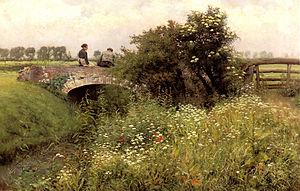
L’expression bas-côté désigne les accotements, et par extension les abords des routes tels que les bermes d'un fossé bordant une route ou un chemin.
Les fossés sont des structures linéaires initialement creusées pour drainer, collecter ou faire circuler des eaux. Les terres d'excavation rejetées sur les côtés forment les berges.